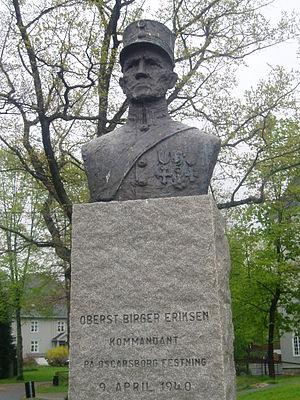
Birger Kristian Eriksen, né le 17 novembre 1875 à Flakstad, dans les îles Lofoten et mort à Oslo le 16 juillet 1958 est un officier norvégien qui a joué un rôle décisif dans l'arrêt de la première vague du Gruppe 5 de la force d'invasion allemande sur d'Oslo dans la Bataille du détroit de Drøbak.